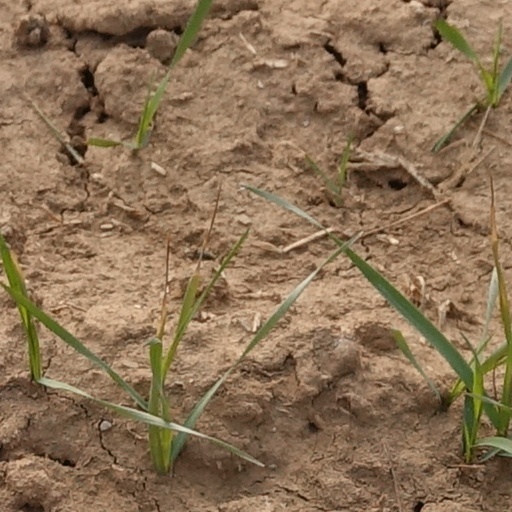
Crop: wheat